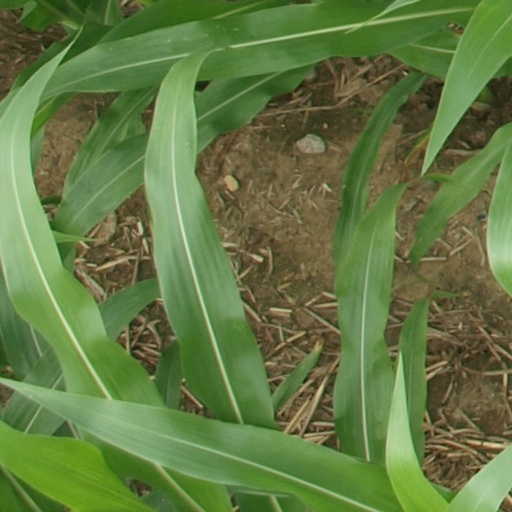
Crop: maize; corn